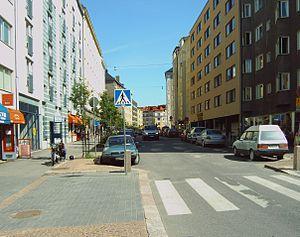
Harju est une section du quartier de Alppiharju à Helsinki, en Finlande